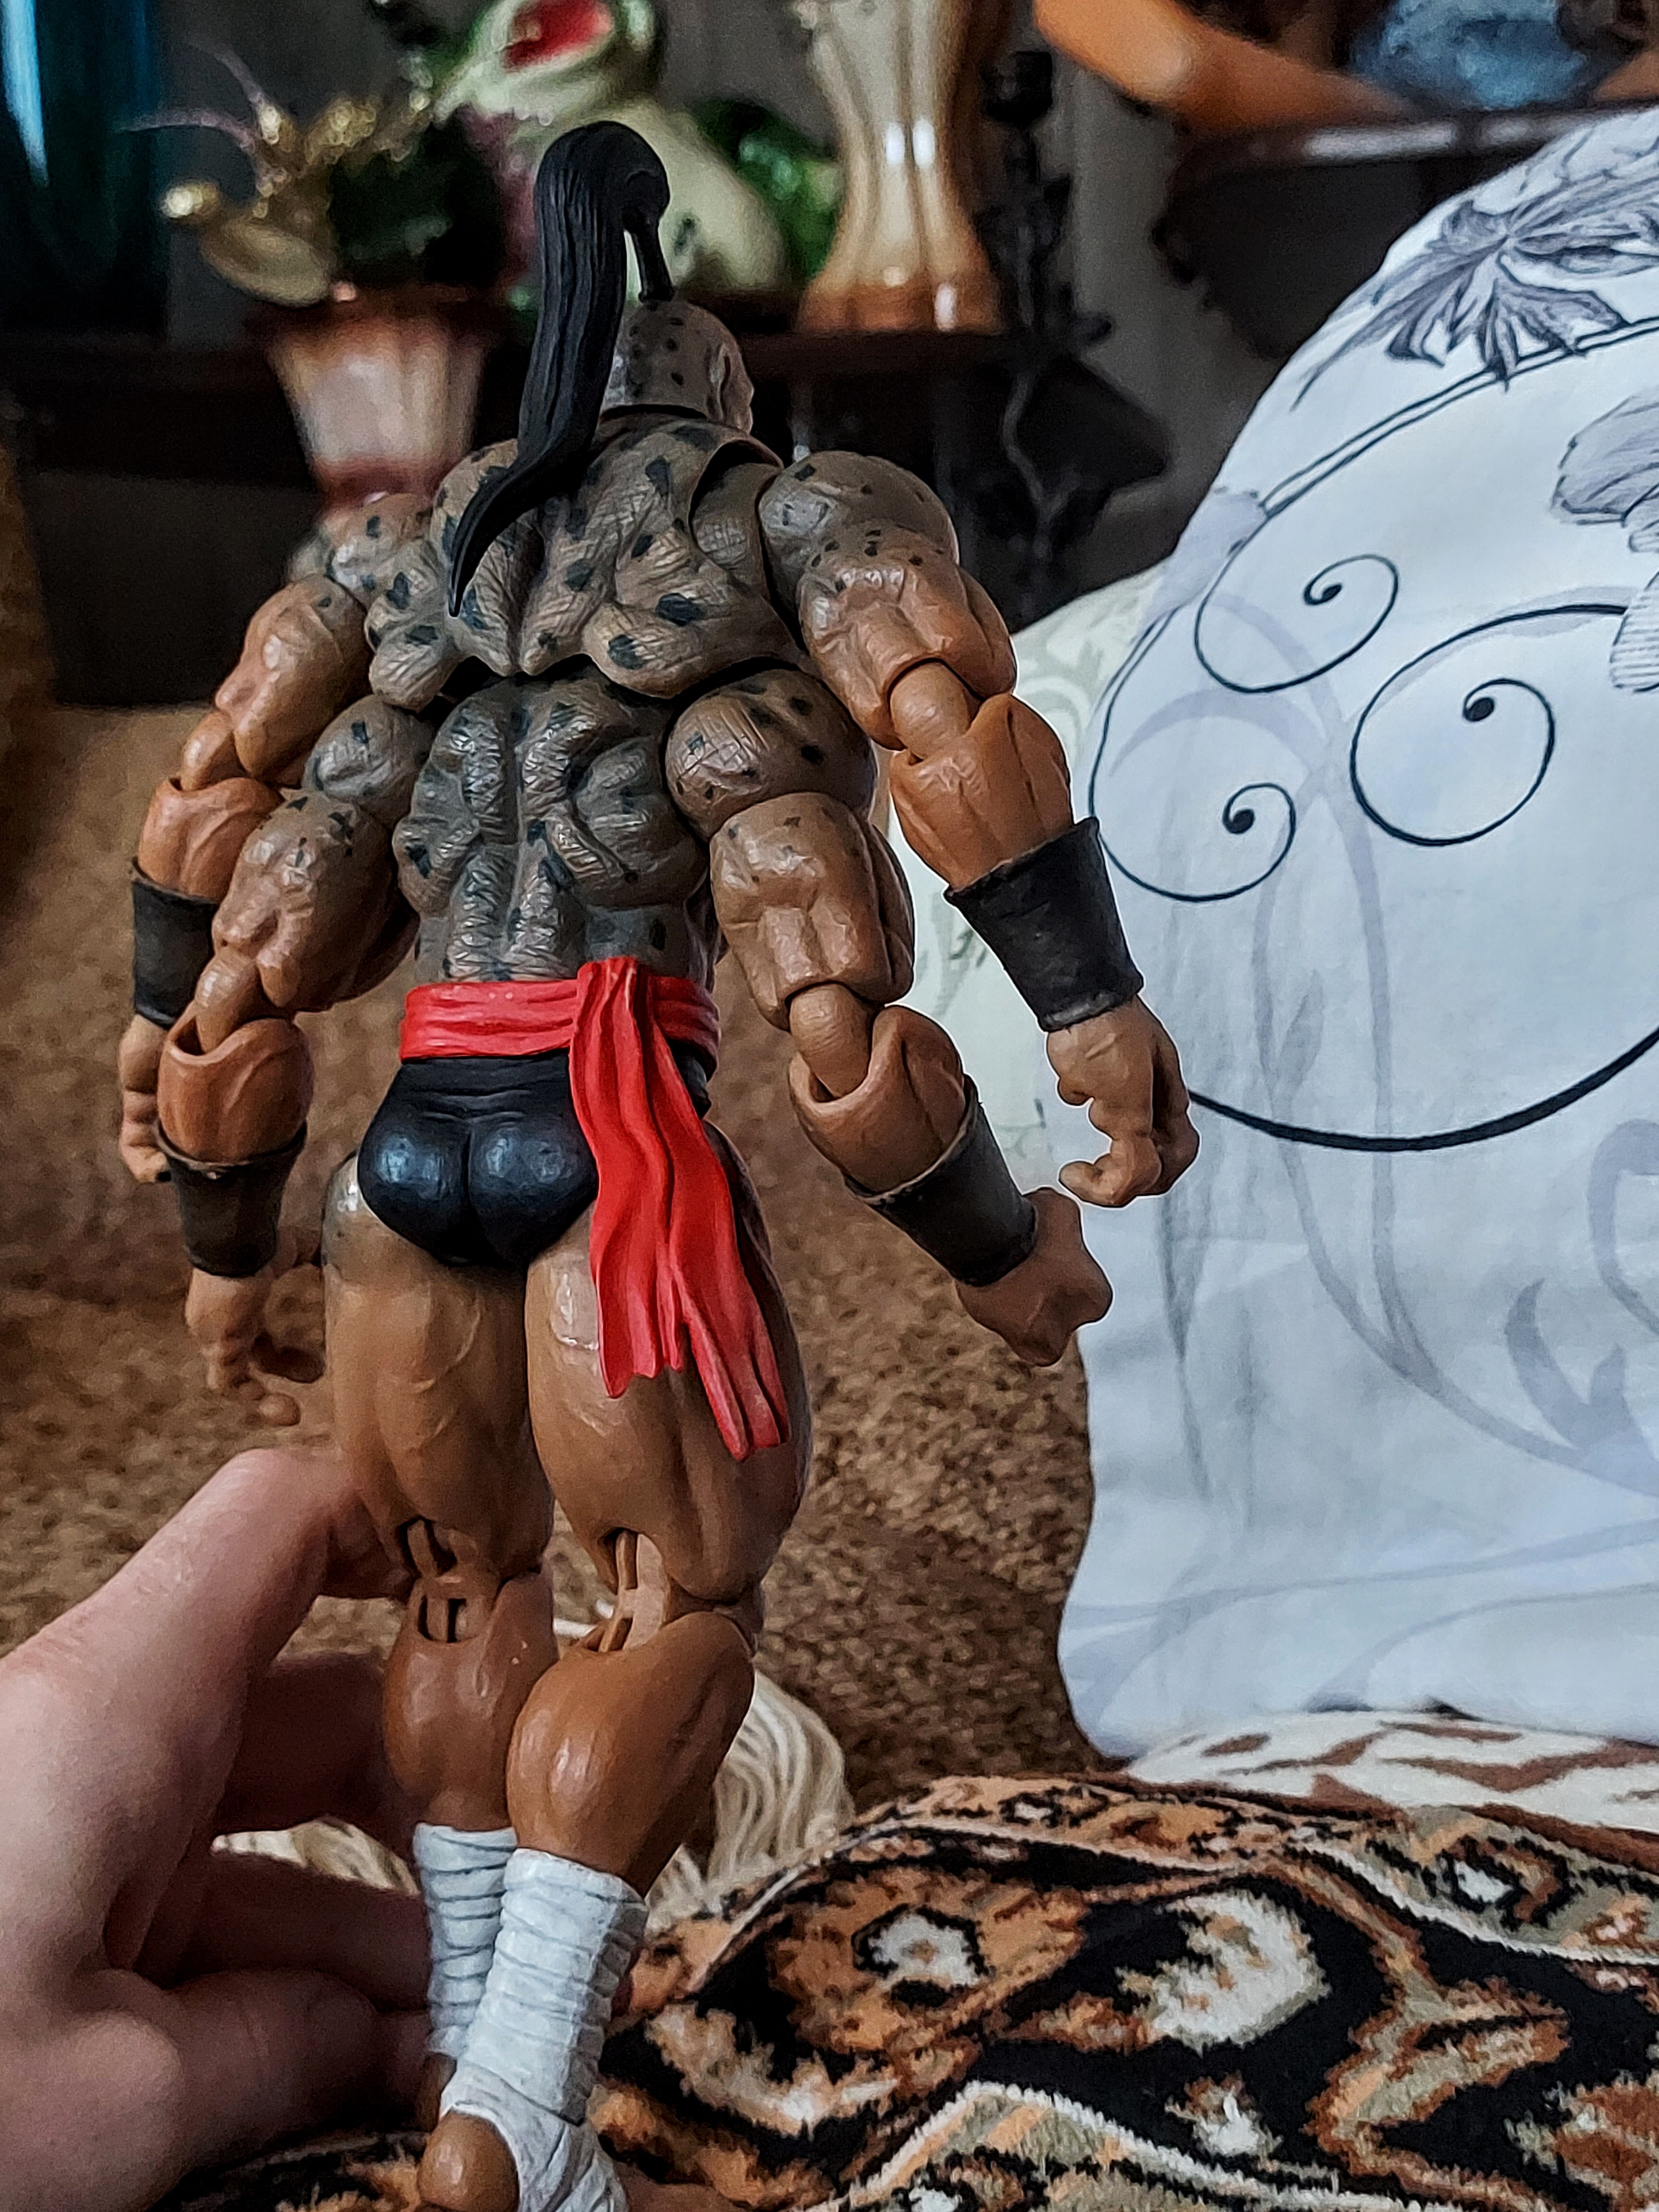
Shokan, storm, collectibles, warrior, fighter, action, figure, style, art, thigh, cool, cg artwork, chest, human leg, fictional character, toy, illustration, eyewear, event, fiction, mythology, Animated cartoon, pattern, flesh, costume, visual arts, animation, linens, Barechested, comics, metal, fashion accessory, armour, action figure, bedding, undergarment, fun